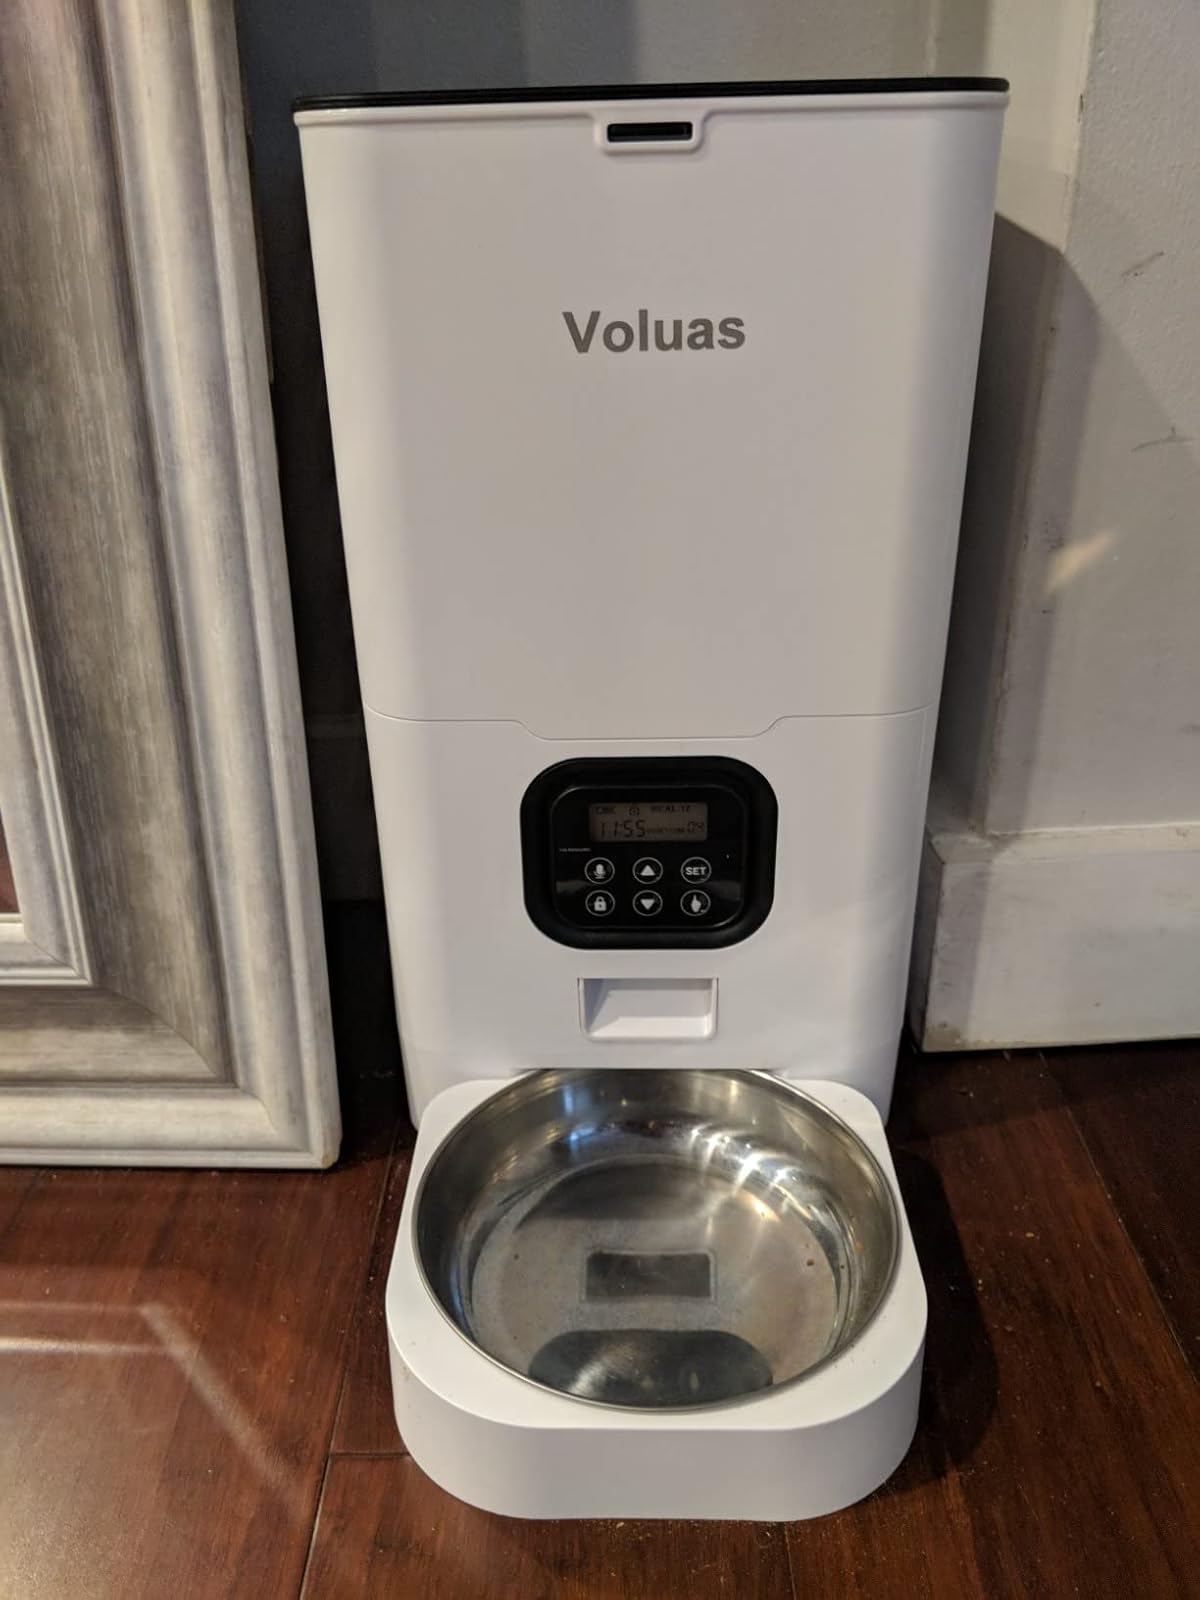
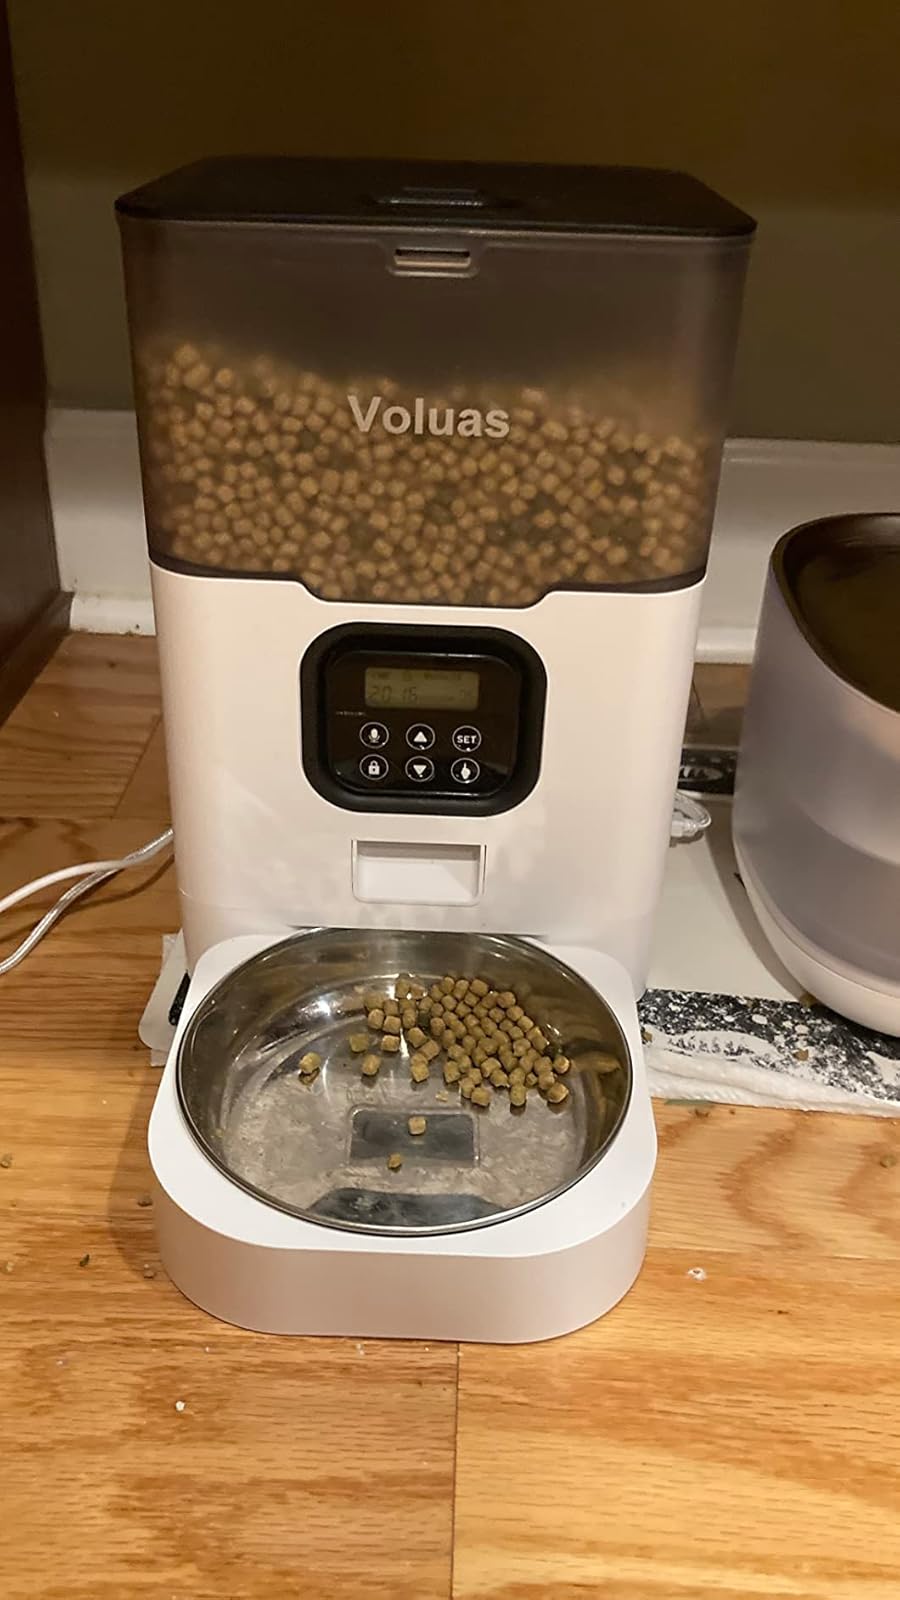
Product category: items_feeder
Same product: no